Zvolen Castle

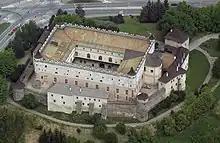
Zvolen Castle was strongly inspired by Italian castles of the fourteenth century

Zvolen Castle ( or incorrectly , Hungarian: "Zólyomi vár") is a medieval castle located on a hill near the center of Zvolen, in central Slovakia.